Tanagra (Gérôme sculpture)

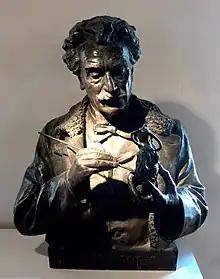
Léopold Bernhard Bernstamm, Gérome painting a hoop dancer, 1897, Musée Georges-Garret, Vesoul.

This complex self-portrait is "a summation of Gérôme’s remarkable career as both painter and sculptor." As in all his works connected to Tanagra, we see Gérôme "powerfully evoking the continuous interplay between painting and sculpture, reality and artifice, as well as highlighting the inherently theatrical nature of the artist’s studio."